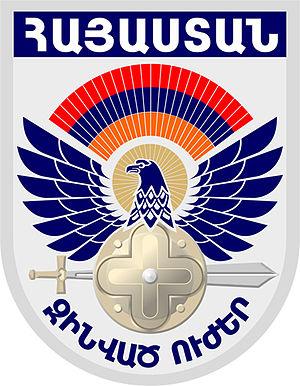
Le drapeau de l'Arménie est le drapeau national de l'Arménie. Il est composé de trois bandes horizontales : la bande supérieure est rouge, l'intermédiaire bleue, et l'inférieure orange. Il a été adopté le 24 août 1990 et confirmé le 15 juin 2006 par le parlement arménien.